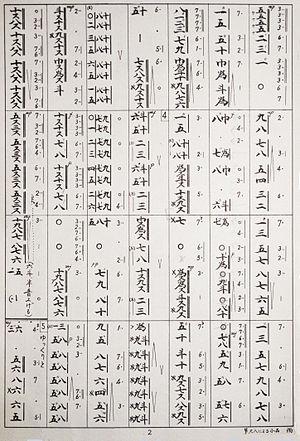
La notation musicale est la transcription sur un support d'une œuvre musicale afin de la conserver, de la diffuser et de l'interpréter ultérieurement.